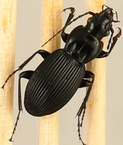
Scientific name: Pterostichus lachrymosus
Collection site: Mountain Lake Biological Station NEON (MLBS), plot MLBS_008